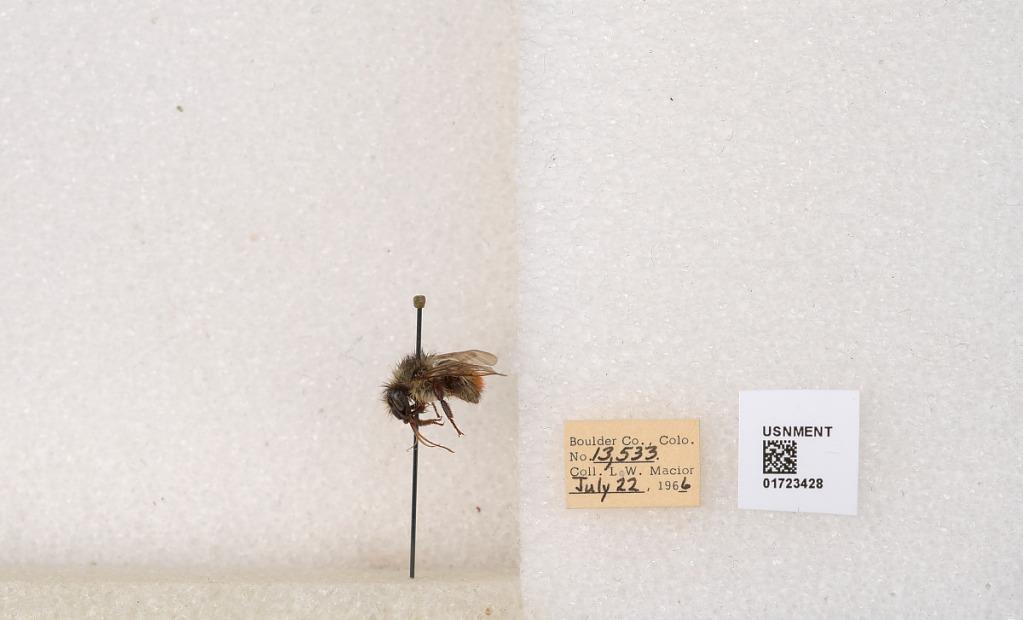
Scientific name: Bombus flavifrons Cresson
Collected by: L. Macior
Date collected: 1966-7-22
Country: United States
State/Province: Colorado
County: Boulder
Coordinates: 40.0925, -105.358